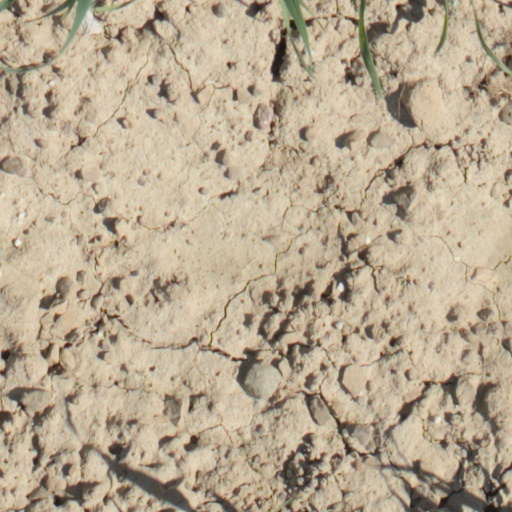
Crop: wheat